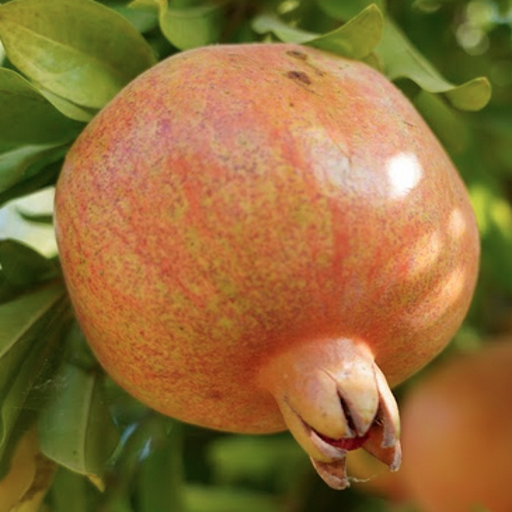
Label: Healthy